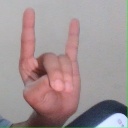
अक्षर: श